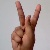
The image shows a hand gesture representing the letter 'K' in Indian Sign Language.